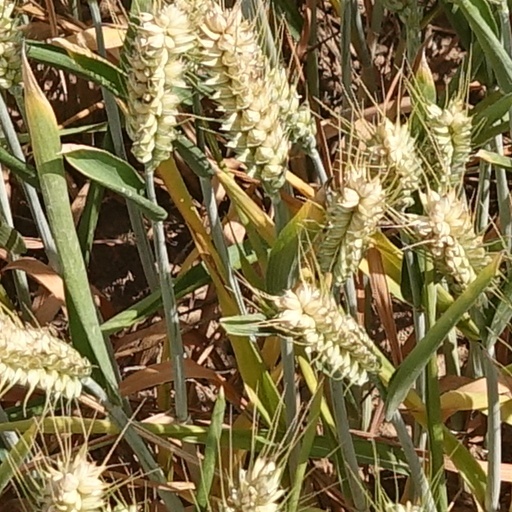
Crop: wheat